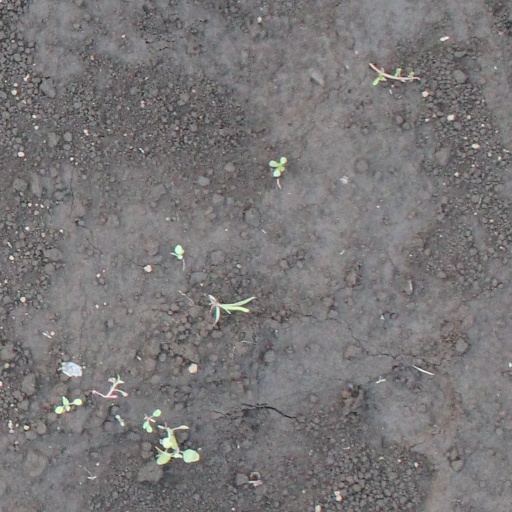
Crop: soybean